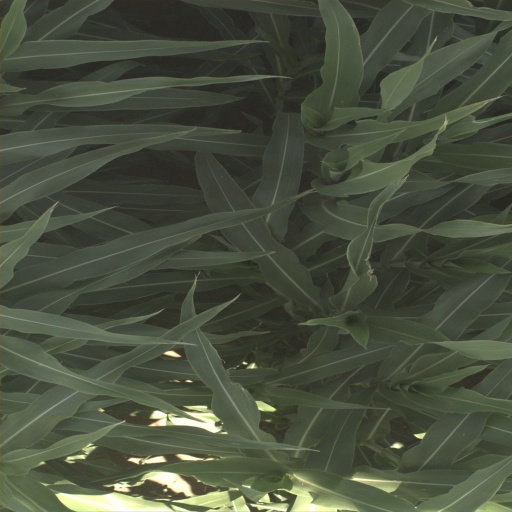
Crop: sorghum